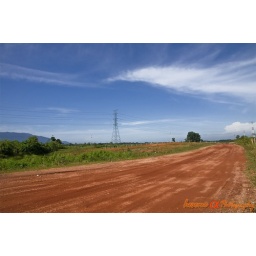
A blue sky at one of the estate near to my workplace at Gopeng